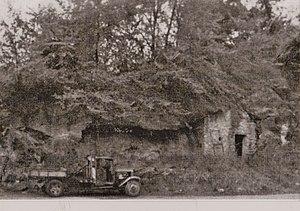
La voûte rocheuse et la cabane maçonnée
Nestier est une commune française située dans le département des Hautes-Pyrénées en région administrative appelée Occitanie. Sa région historique est la Gascogne.